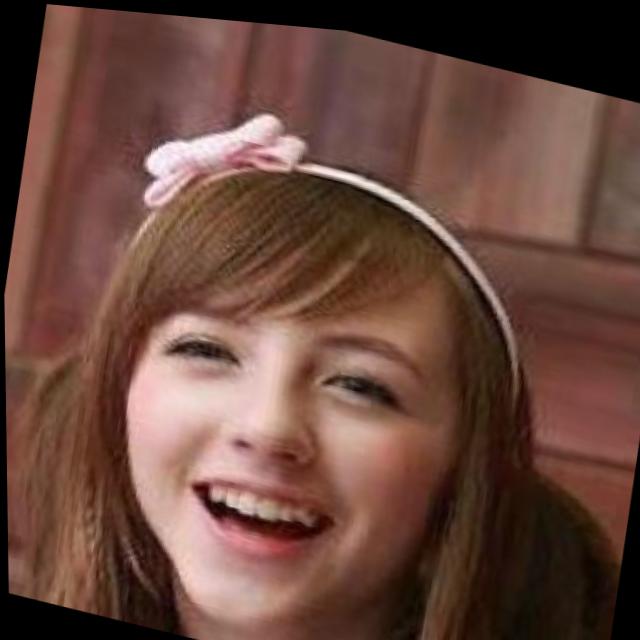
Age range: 13-20